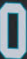
Number: 0